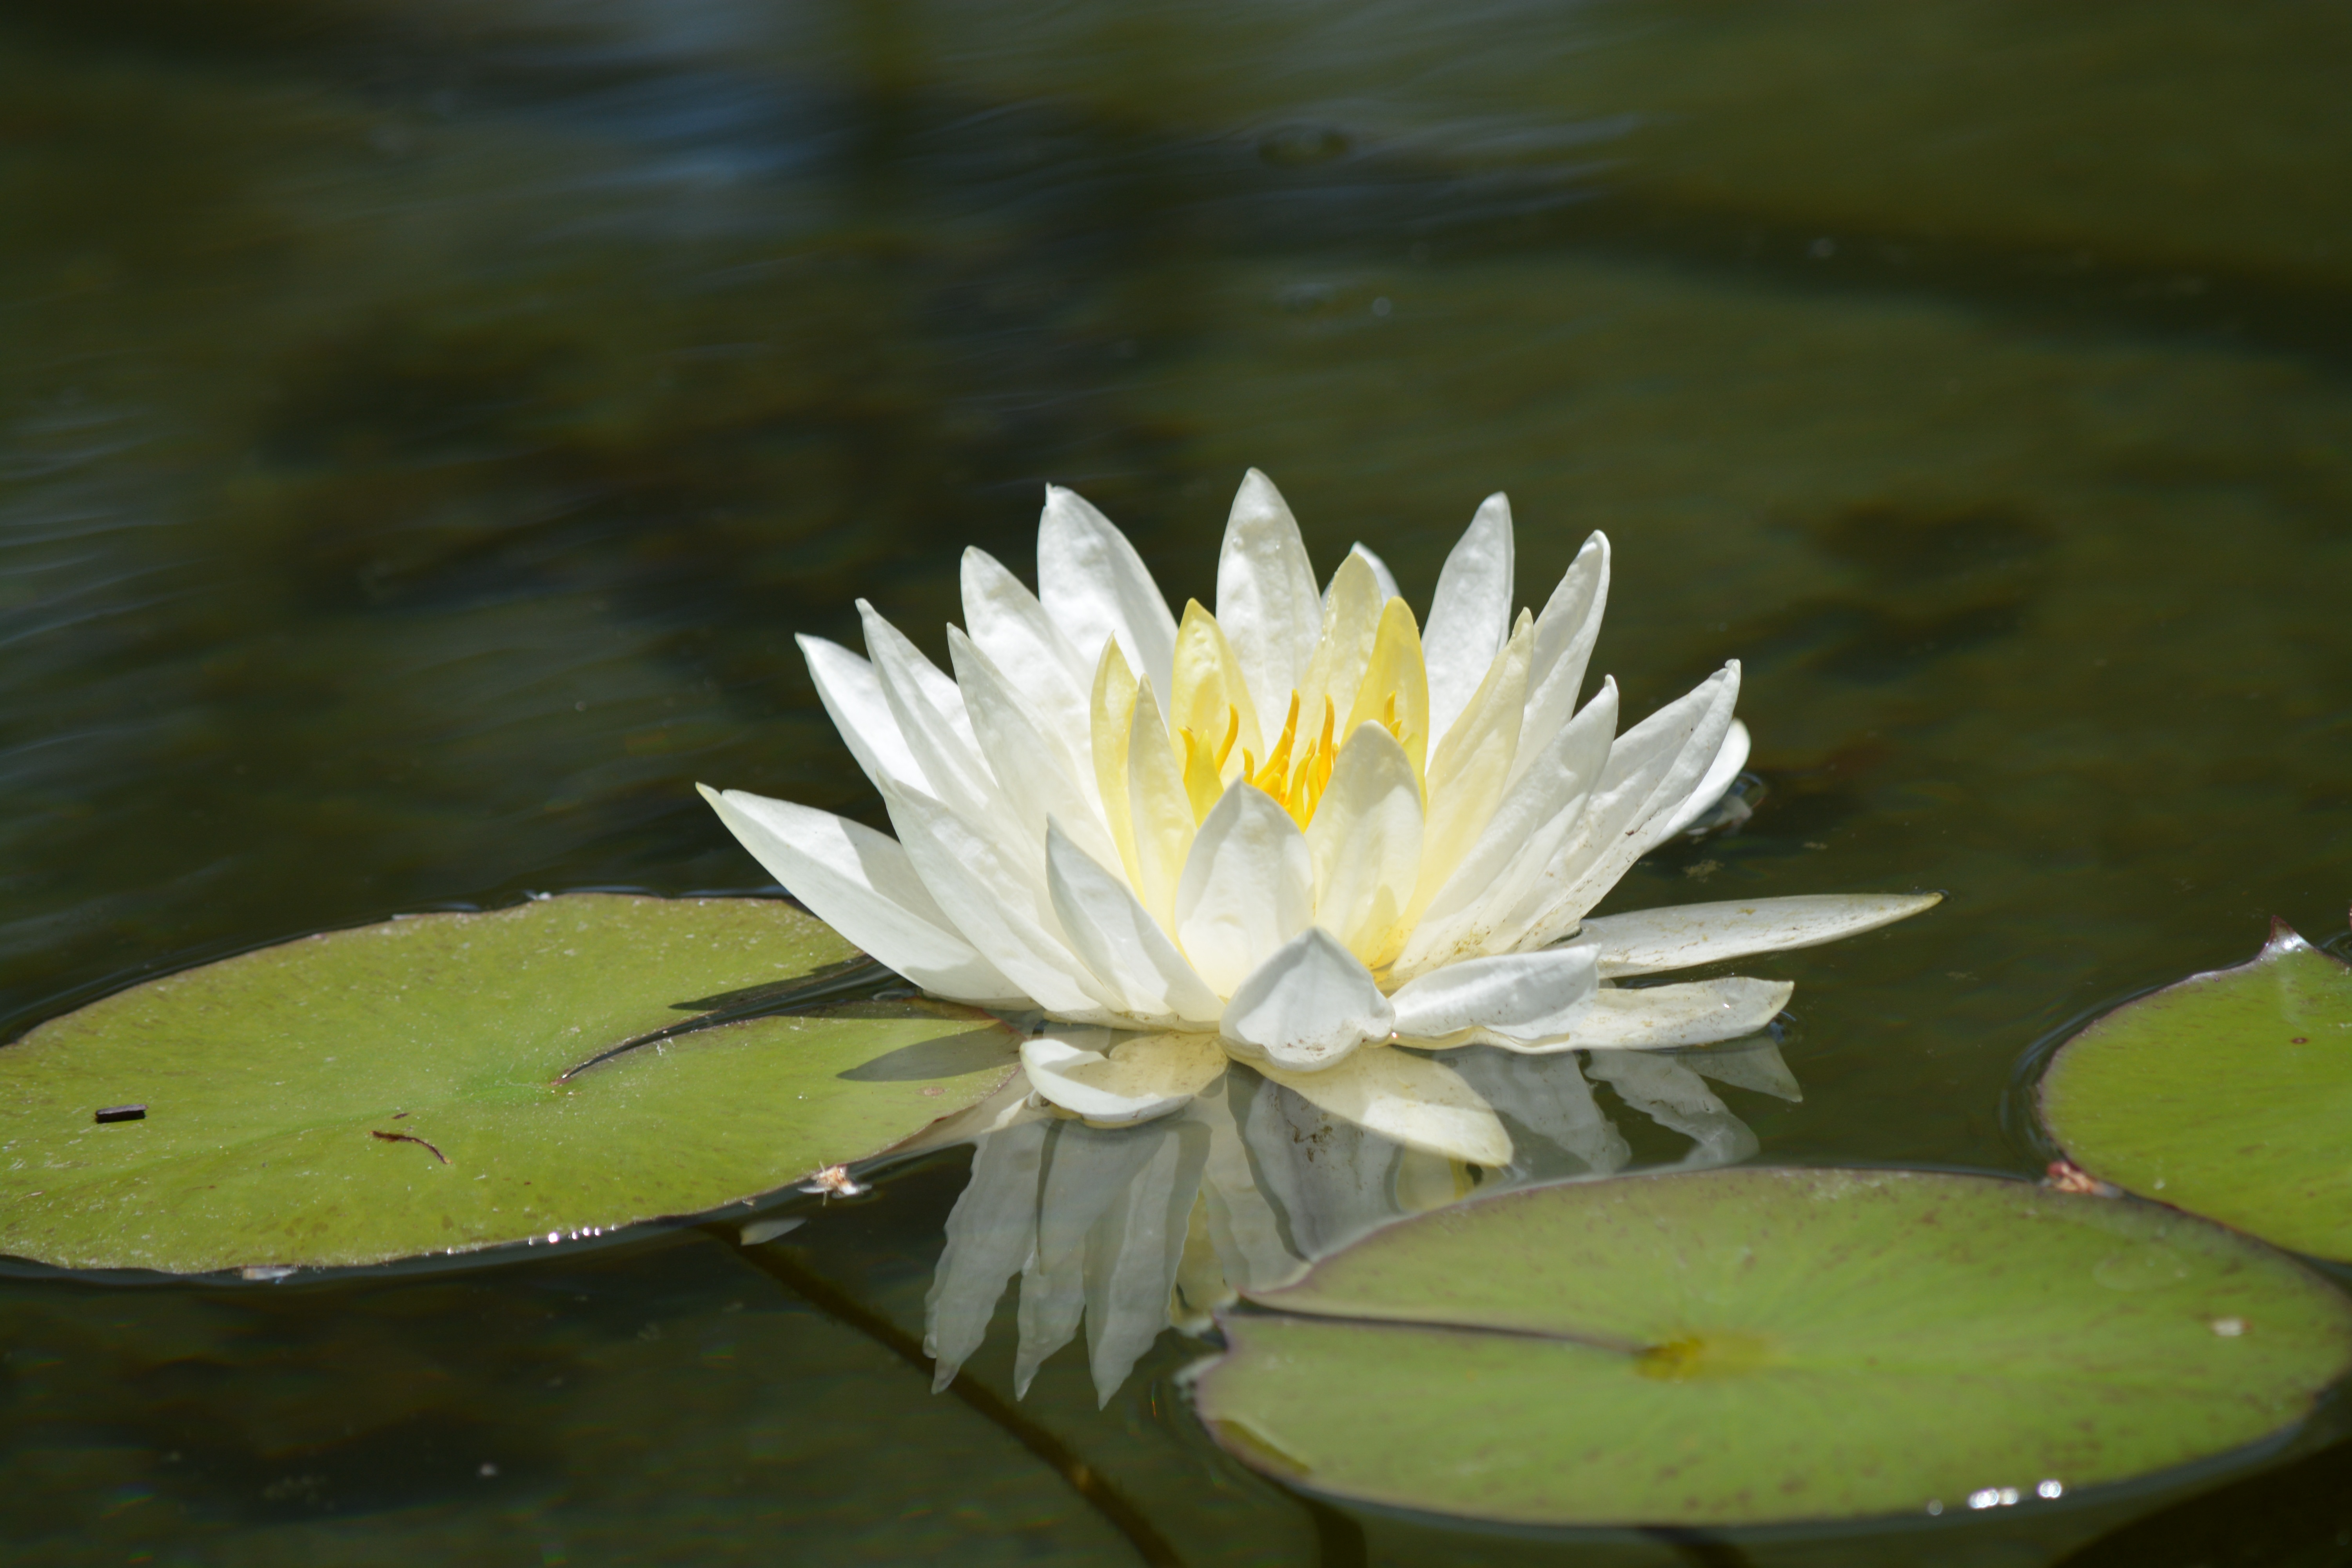
water, nature, blossom, plant, leaf, flower, petal, bloom, lake, floral, pond, green, tranquil, botany, blooming, aquatic, yellow, garden, sacred lotus, aquatic plant, flora, fauna, zen, wildflower, close up, lotus, serenity, lily, waterlily, macro photography, flowering plant, land plant, lotus family